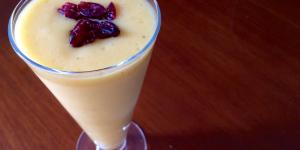
jugo energetico natural